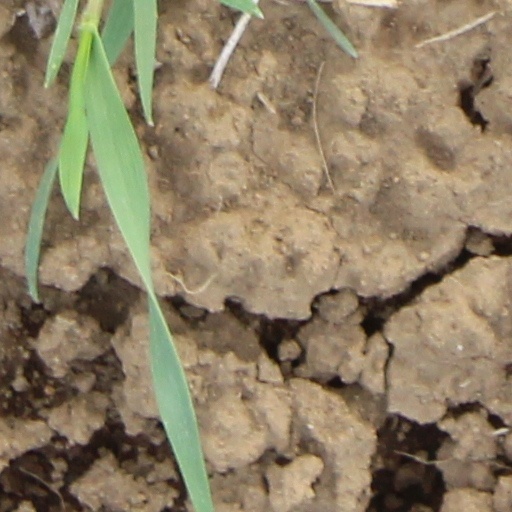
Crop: wheat